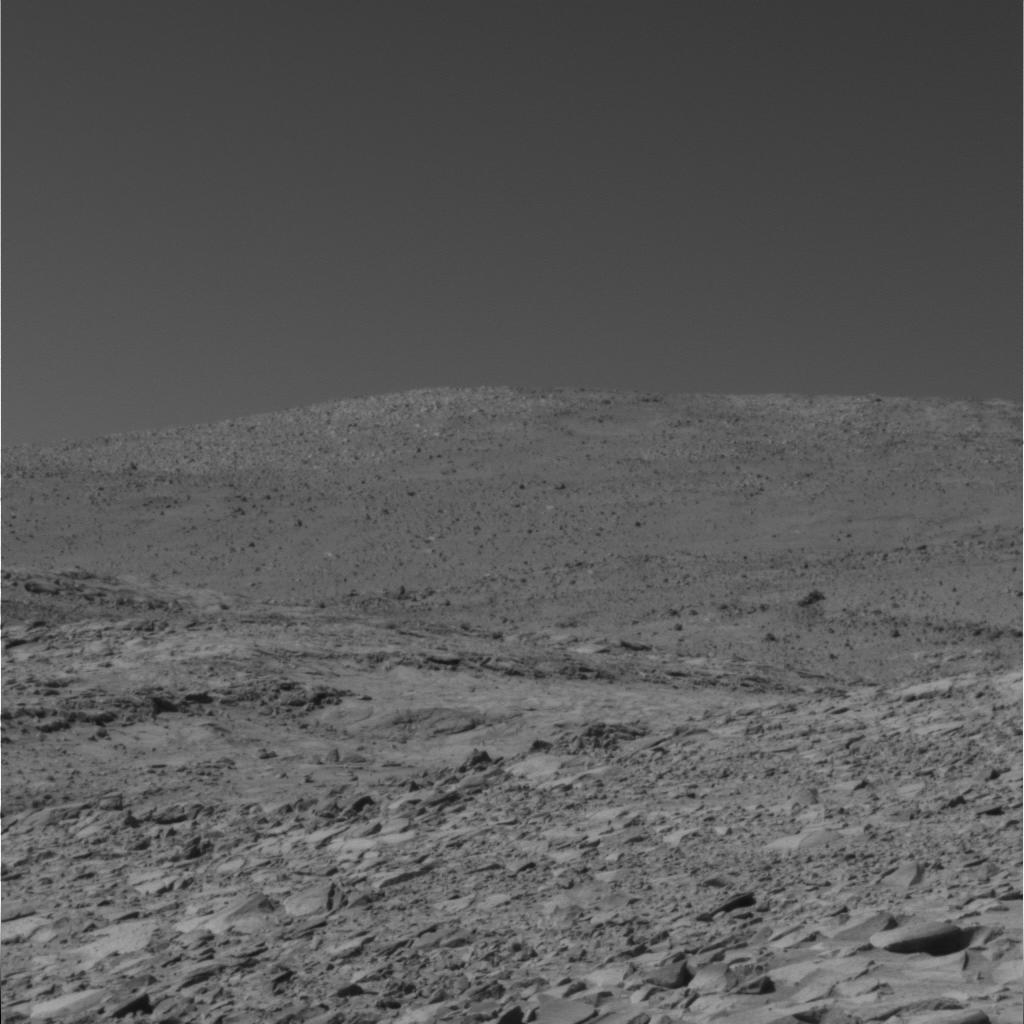
Surface features visible: Rock Outcrops, Float Rocks, Clasts, Soil, Distant Vista, Sky